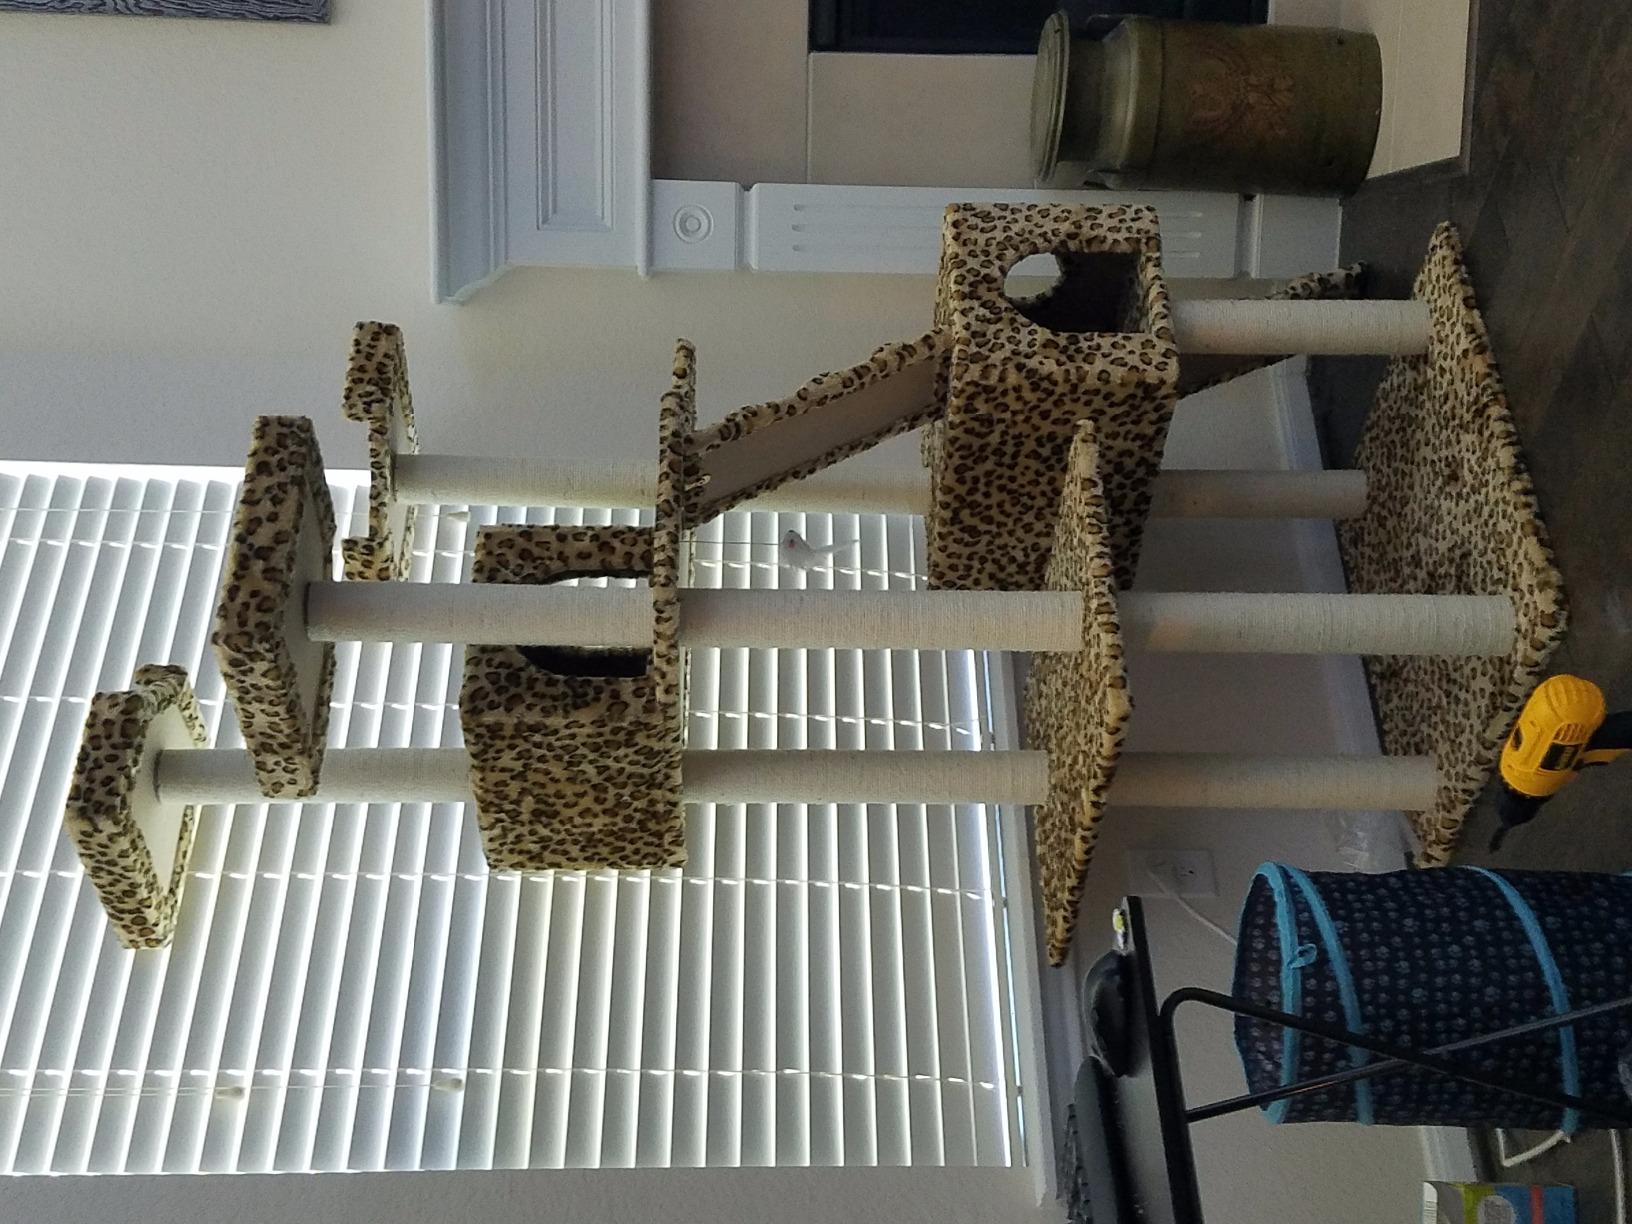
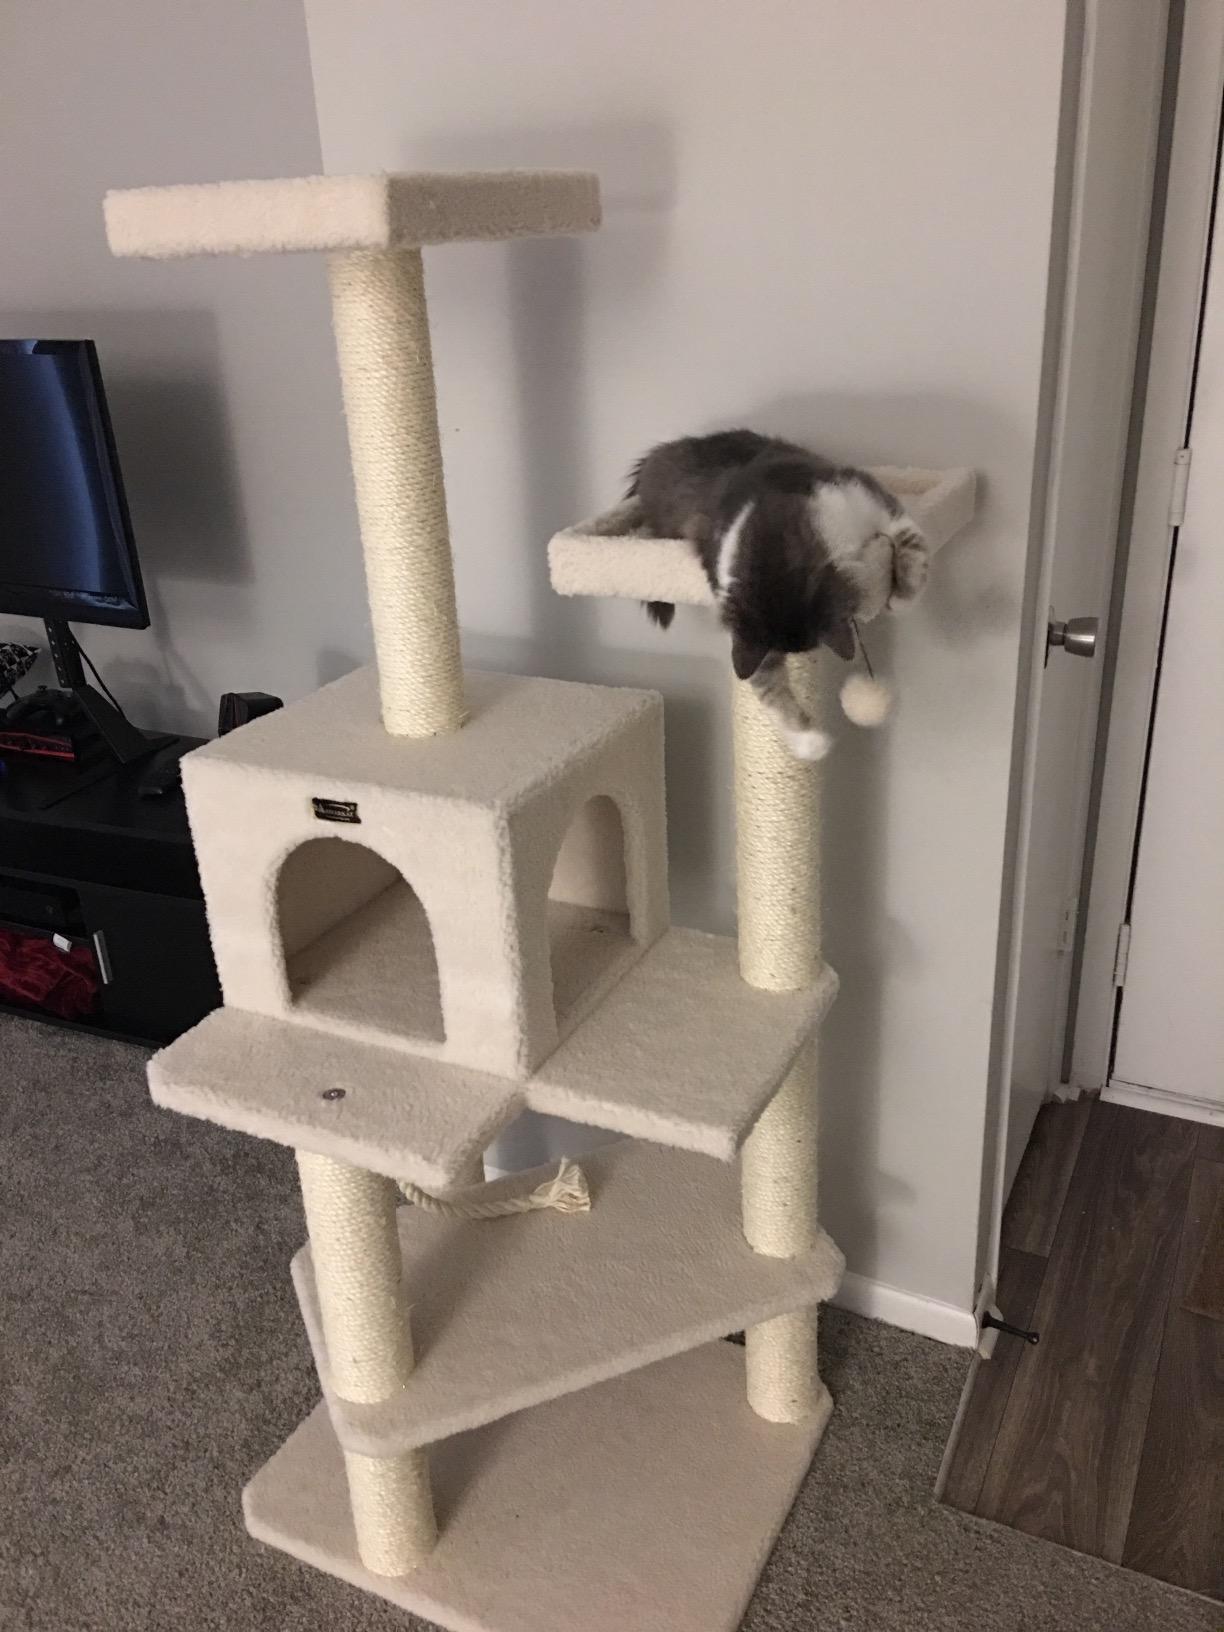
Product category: items_cat tree
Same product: no